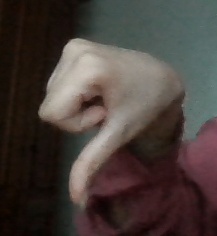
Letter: waw